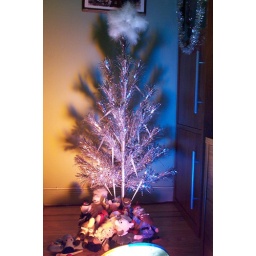
tree in blue